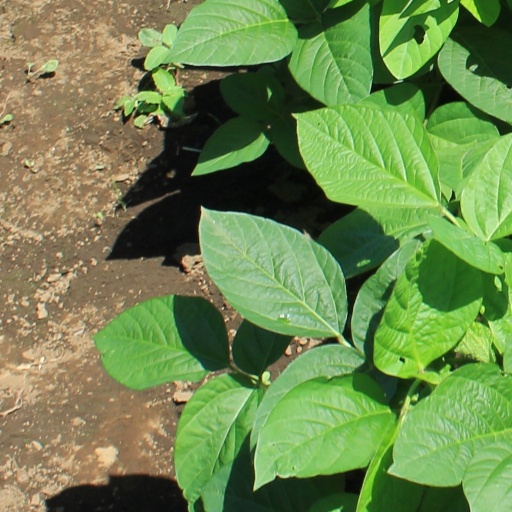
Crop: soybean